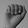
ASL letter: A